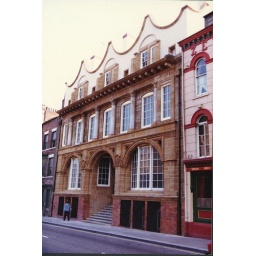
Former Bell Brothers and Dorman Long office building designed by Phillip Speakman Webb